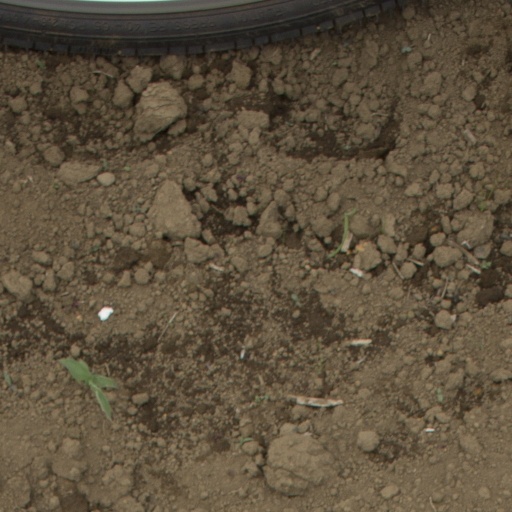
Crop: Jerusalem artichoke